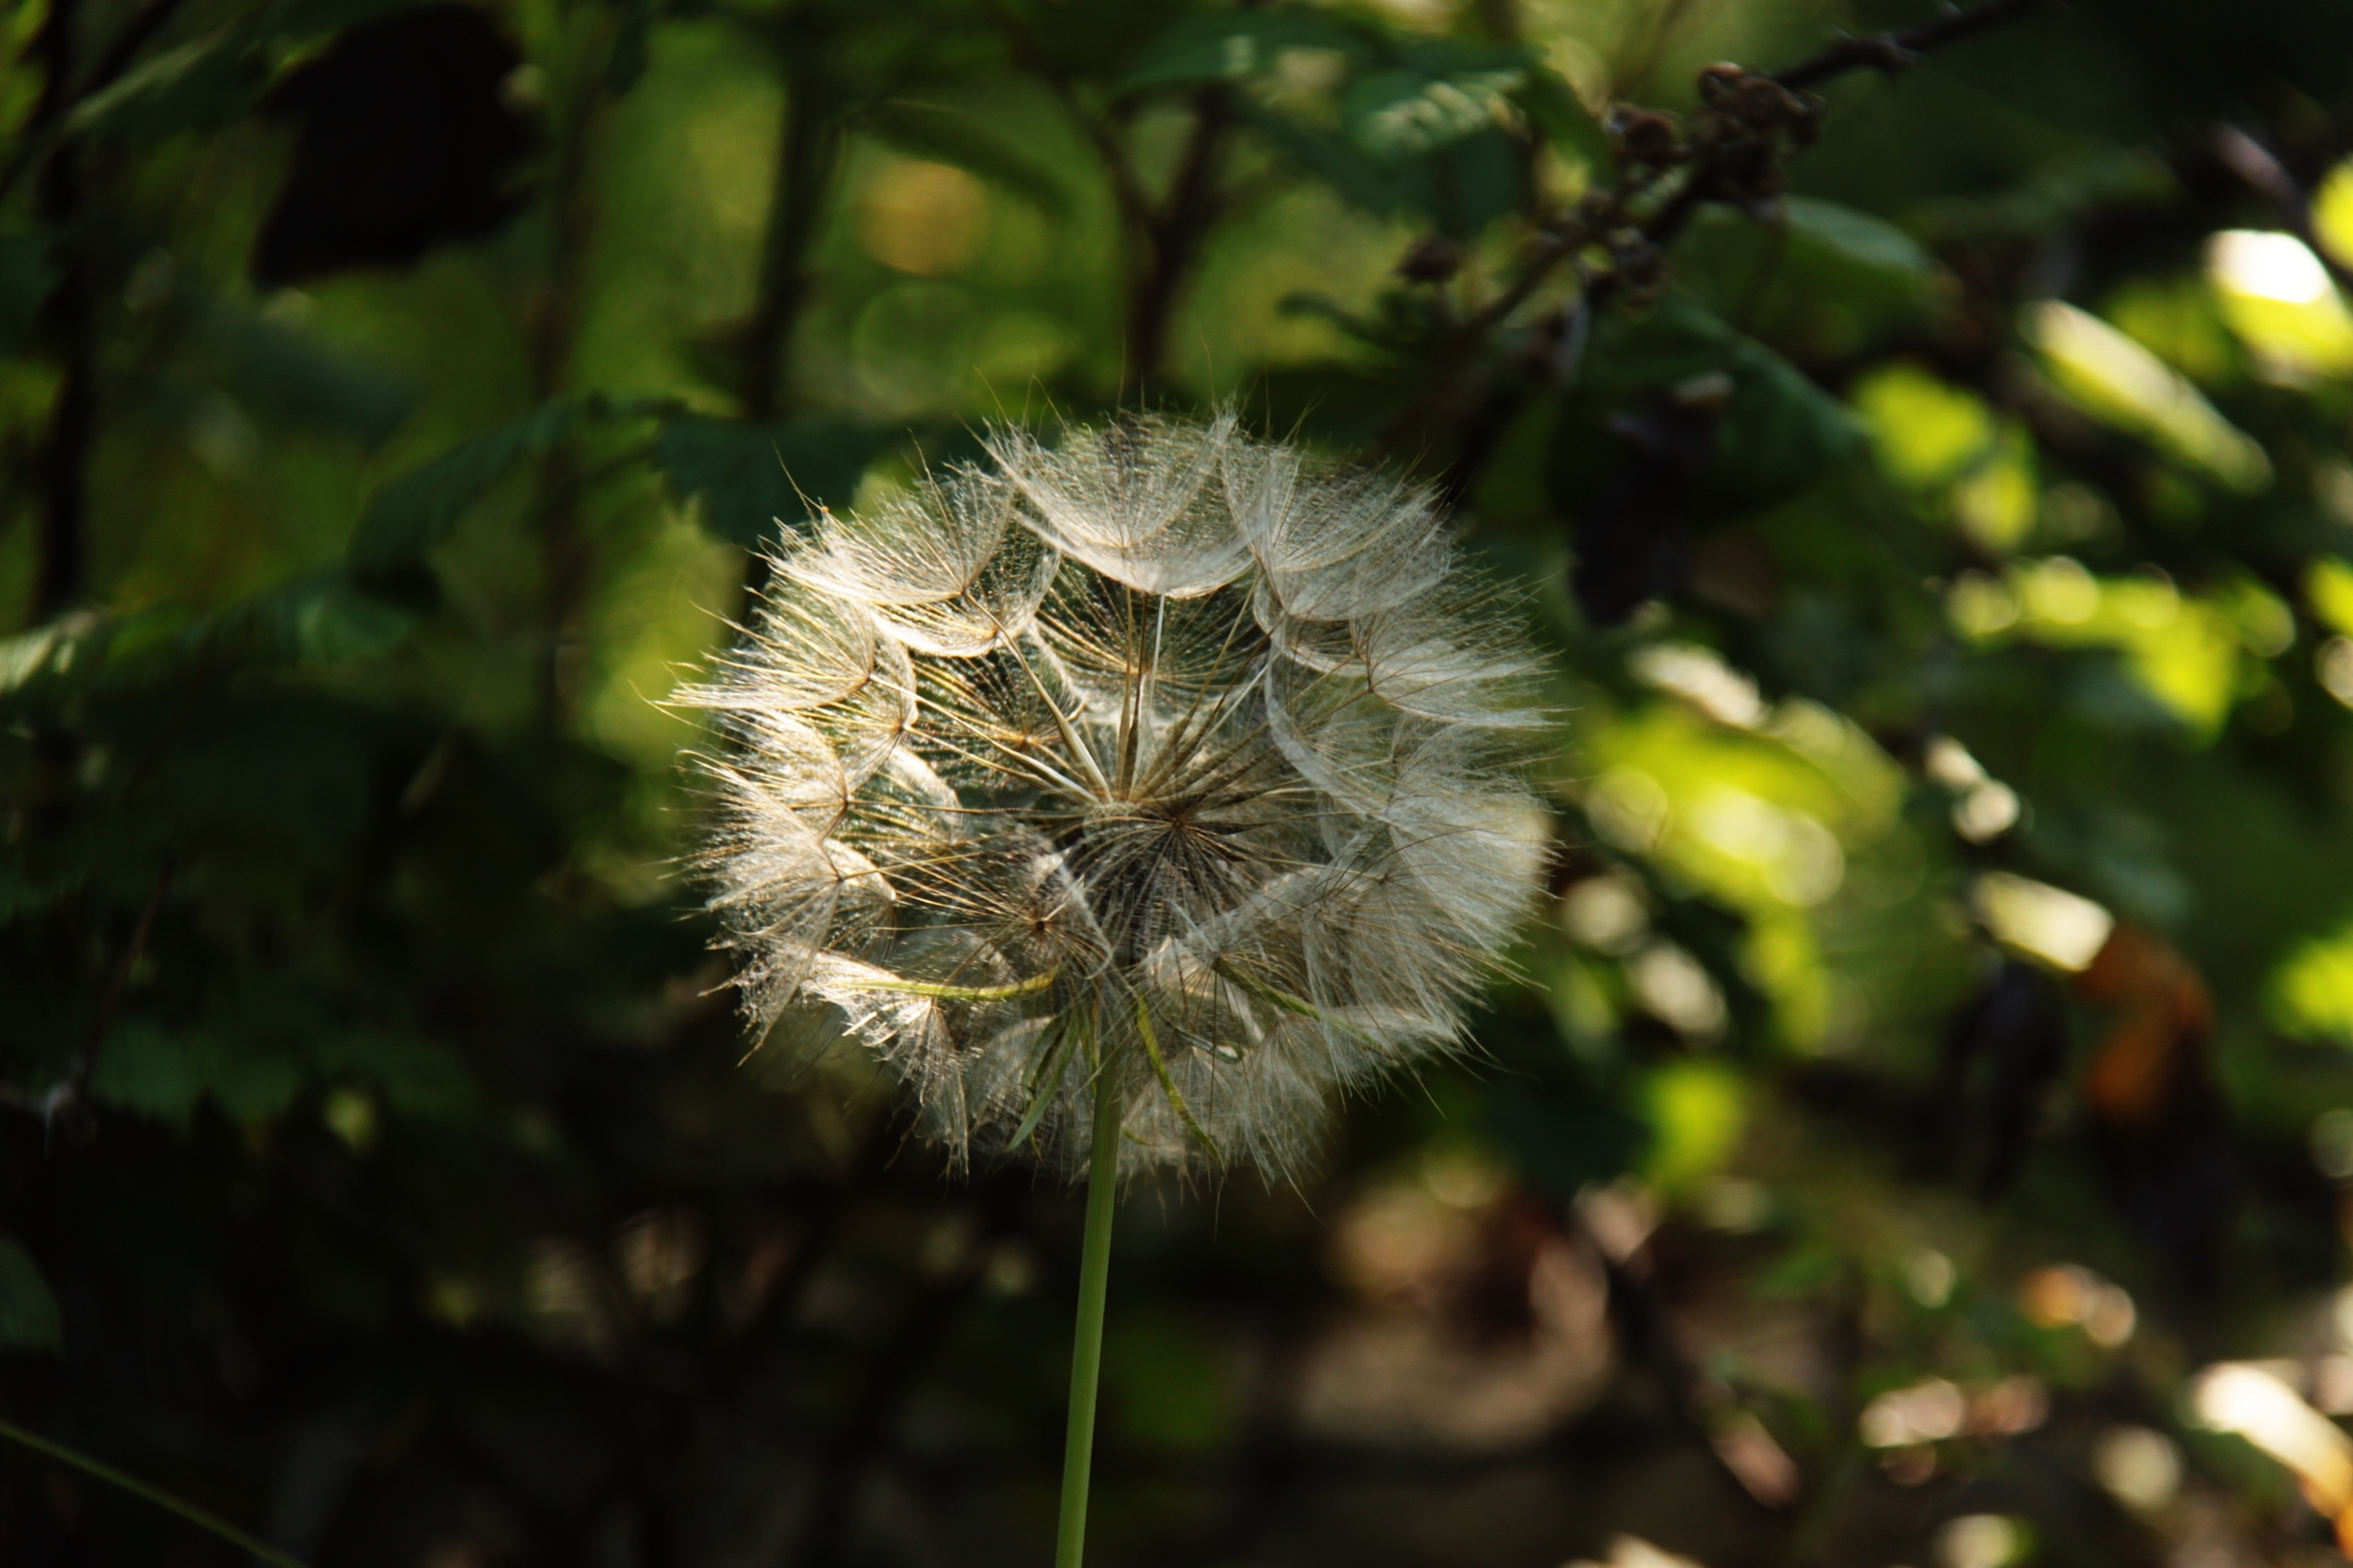
tree, nature, forest, branch, plant, sunlight, leaf, flower, wild, spring, green, produce, insect, botany, flora, fauna, plants, invertebrate, eco, wildflower, flowers, close up, beauty, nice, macro photography, flowering plant, pure air, bello, land plant